DuPont Manual High School

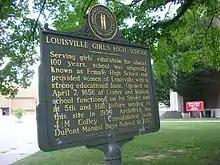
Historic marker for Louisville Girls High School

The Louisville Girls High School opened as Female High School in 1856 at what became the intersection of Armory Place and Muhammad Ali Boulevard. It was the female counterpart to Male High School, also opened in 1856, and they were the first two public high schools in Louisville. Female High School moved to a location on First Street north of Chestnut in 1864 and remained there until 1899 when it moved to a location at Fifth and Hill Streets. It changed its name to Louisville Girls High School in 1911.